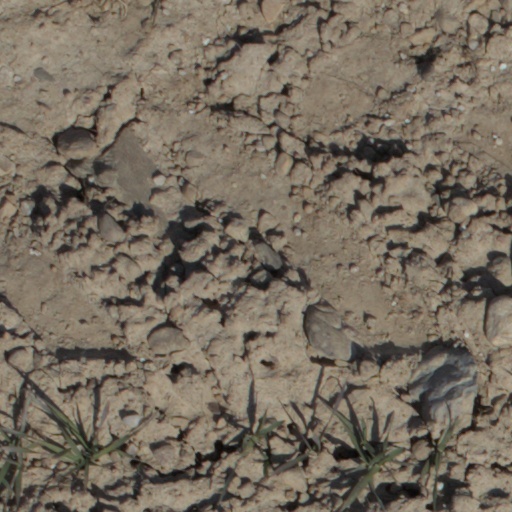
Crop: wheat